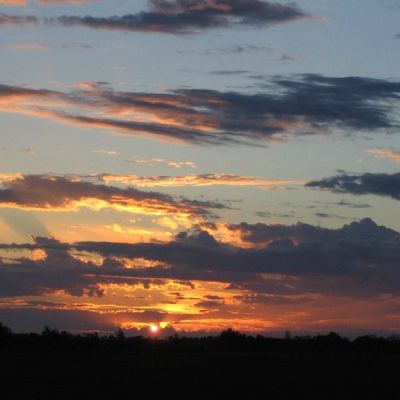
Cloud type: Altocumulus (Ac)